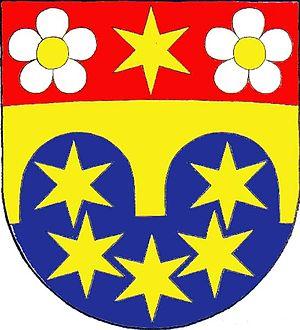
Královice est une commune du district de Kladno, dans la région de Bohême-Centrale, en République tchèque. Sa population s'élevait à 241 habitants en 2020.